Platinum End

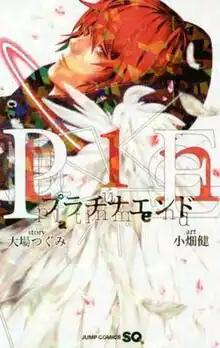
First volume cover, featuring Mirai Kakehashi

is a Japanese manga series written by Tsugumi Ohba and illustrated by Takeshi Obata. It was serialized in Shueisha's monthly manga magazine "Jump Square" from November 2015 to January 2021, with its chapters collected in 14 volumes. The series follows Mirai Kakehashi, a student who attempts suicide but is rescued by his guardian angel, Nasse, who not only has vowed to protect him, but bestows him special powers as he is also one of 13 candidates chosen by different angels to take the role of God, who is to retire in 999 days. "Platinum End" is licensed by Viz Media in North America. A 24-episode anime television series adaptation by Signal.MD aired from October 2021 to March 2022.